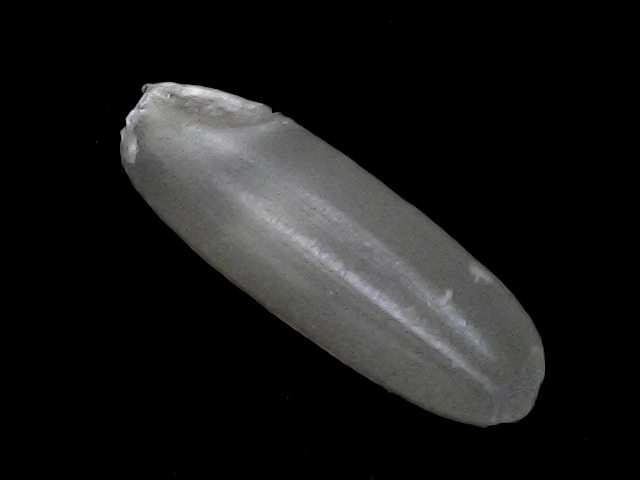
Rice variety: BRRI67